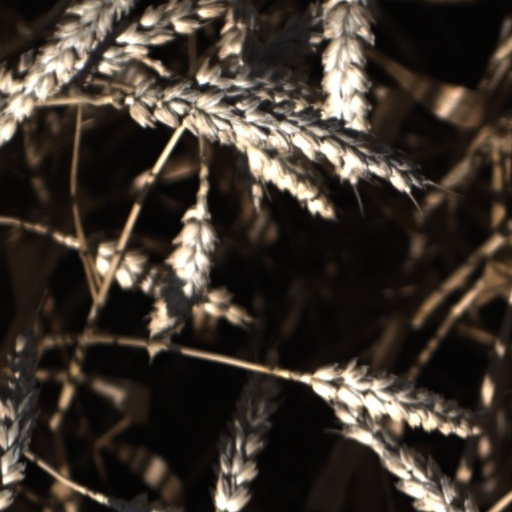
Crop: wheat